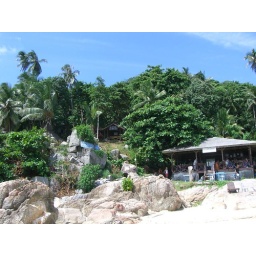
Rock Garden Resort, up in the mountain was my home